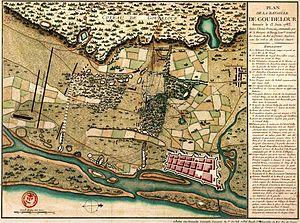
Plan de la bataille de Gondelour, le 13 juin 1783, entre les troupes françaises de Monsieur Bussy et les troupes anglaises du général Stuart.
Charles Joseph Patissier de Bussy, marquis de Castelnau, né en 1718 ou en 1720 à Bucy-le-Long, près de Soissons et mort le 7 janvier 1785 à Pondichéry, est un général français, qui effectue l'essentiel de sa carrière militaire lors de ses deux séjours aux Indes françaises.
Le Major-General James Stuart est un officier de la British Army qui sert au cours de nombreuses guerres coloniales, dans la seconde moitié du XVIIIᵉ siècle. Son service dans la Compagnie anglaise des Indes orientales est marqué par son conflit avec Lord Pigot, le gouverneur de Madras ; l'arrestation de ce dernier par Stuart en 1776 conduit à sa suspension en tant que commandant-en-chef, et il est laissé sans affectation jusqu'en 1780. Il combat pendant la deuxième guerre de Mysore, mais est relevé de son commandement en 1782 par Lord Macartney, ce qui provoque un duel entre les deux hommes. Stuart est le frère cadet du politicien et avocat Andrew Stuart.
La troisième bataille de Gondelour eu lieu le 20 juin 1783 entre les marines française et britannique pendant la guerre d'indépendance des États-Unis près de Gondelour au large de la côte Carnatique au sud de l'Inde.